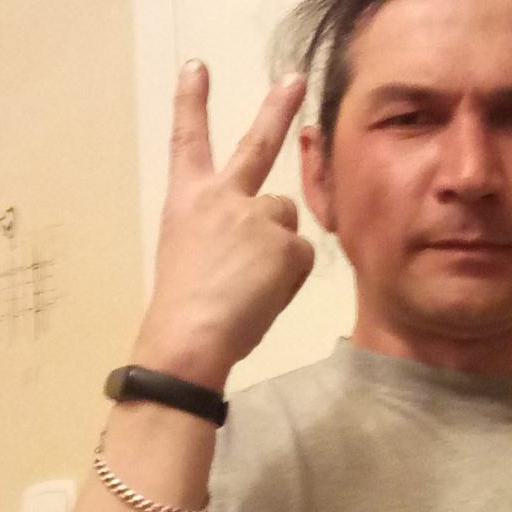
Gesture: peace_inverted